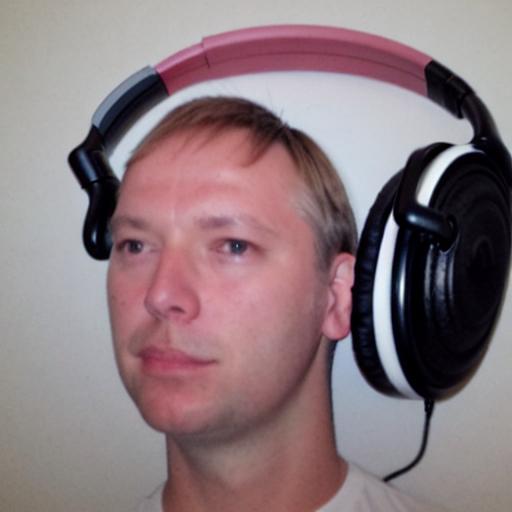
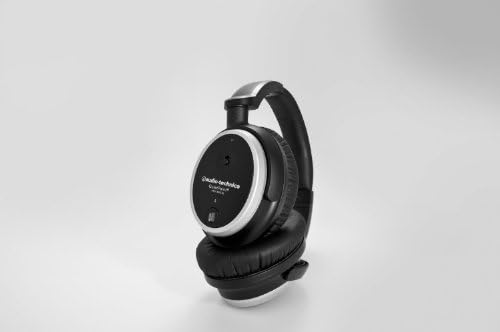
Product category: headphones
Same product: no